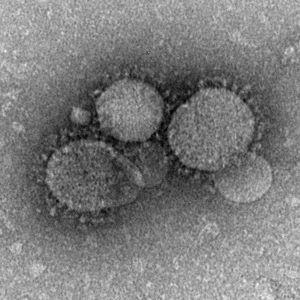
Le coronavirus du syndrome respiratoire du Moyen-Orient ou MERS-CoV est le nom d'un variant de coronavirus hautement pathogène découvert en 2012 au Moyen-Orient, provoquant en particulier un symptôme de pneumonie aiguë, le syndrome respiratoire du Moyen-Orient.